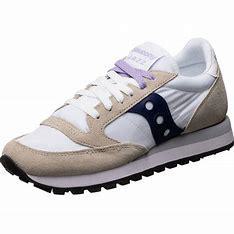
Brand: Saucony
Model: 100